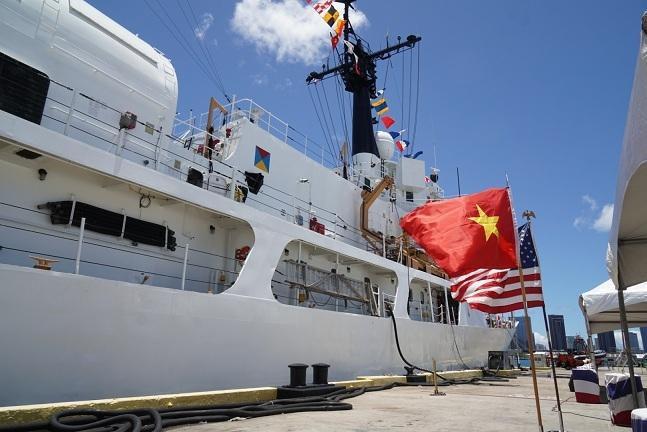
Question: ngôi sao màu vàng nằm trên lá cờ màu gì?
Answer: màu đỏ